Hutt Central

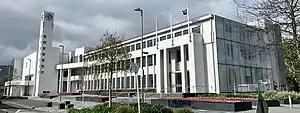

Hutt Central, a suburb of the city of Lower Hutt in New Zealand, forms part of the urban area of greater Wellington. It includes the Lower Hutt CBD.